Answer in natural language. Consider the 3D positions of the objects in the scene and not just the 2D positions in the image. Is the centerpoint of  Ladle (marked A) at a higher height than island countertop with black color (marked B)? Choose between the following options: yes or no
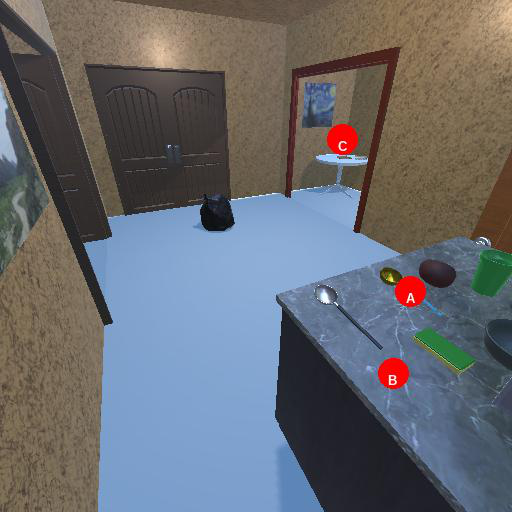
<answer>yes</answer>